Battle of Maiwand

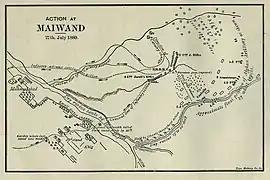
Map of the battlefield

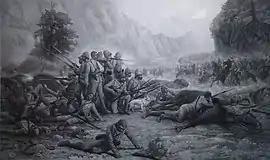
Frank Feller: "The Last Eleven at Maiwand"

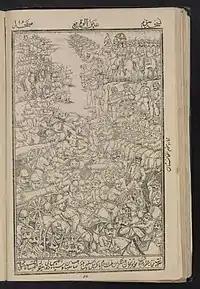

On the afternoon of 26 July information was received that the Afghan force was making for the Maiwand Pass a few miles away (half-dozen km). Burrows decided to move early the following day to break-up the Afghan advance guard. At about 10 am horsemen were seen and engaged, and the brigade started to deploy for battle. Burrows was not aware that it was Ayub's main force. The Afghans numbered 25,000 including Afghan regular troops and five batteries of artillery, including some very modern Armstrong guns. The Afghan guns gradually came into action and a three-hour artillery duel ensued at an opening range of about , during which the British captured smoothbore guns on the left expended their ammunition and withdrew to replenish it. This enabled the Afghans to force the left battalion back. The left flank comprising Indian infantry regiments gave way and rolled in a great wave to the right; the 66th Regiment of Foot, as a result of this pressure was swept away by the pressure of the Ghazi attack.